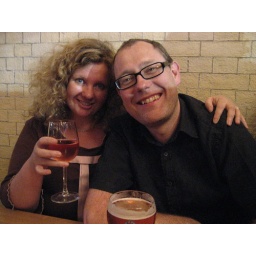
with drinks at bar most under tower bridge